Gaston Wiet

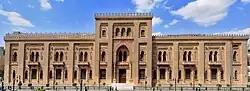
Museum of Islamic Art, Cairo today.

In 1919, he resumed his teaching activities in Lyon and Paris. In 1926 he was appointed director of the Museum of Islamic Art, a position he held until 1951. He wrote 14 of the 35 volumes of the catalog of the museum, of which he did much to enrich the collections, particularly in the areas of items of furniture and epigraphy.